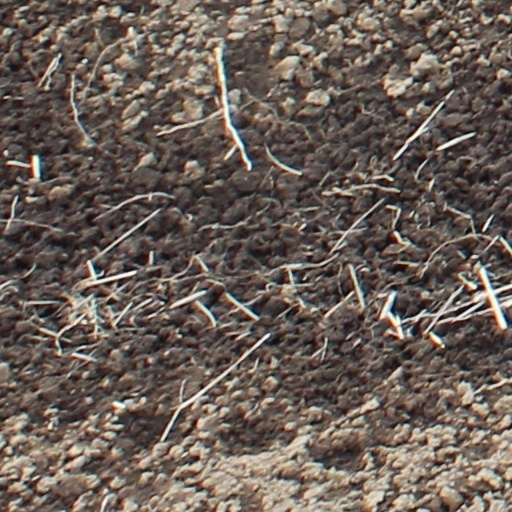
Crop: wheat